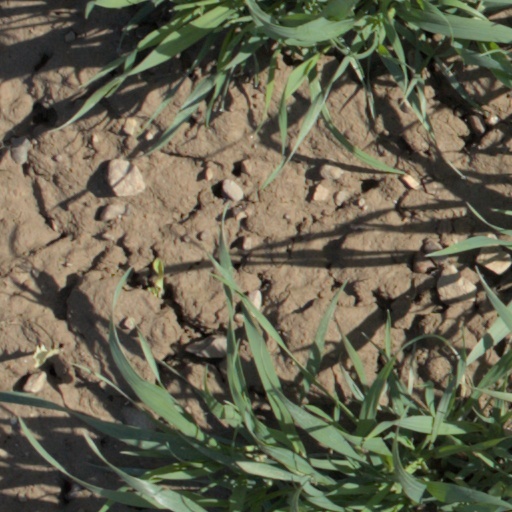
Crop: wheat